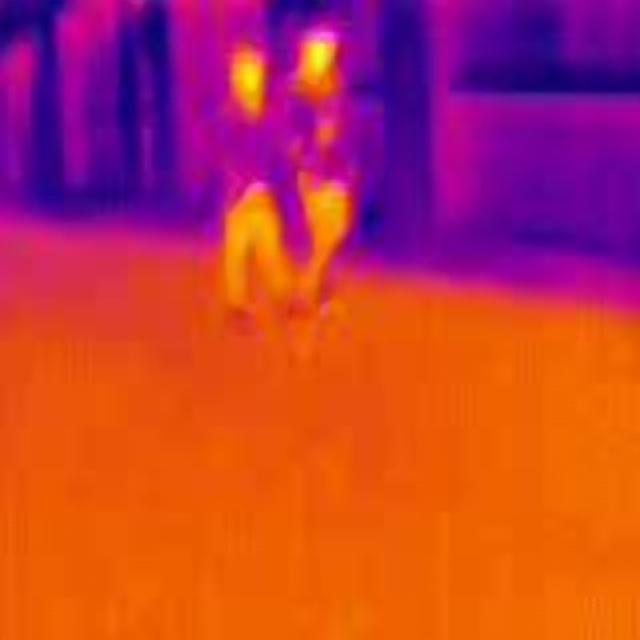
Detected objects:
label: person
label: person